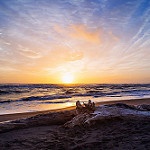
Label: sea